Ellen Jørgensen

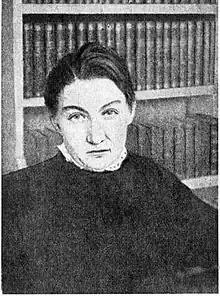
Ellen Jørgensen (1915)

Ellen Sophie Rasmine Jørgensen (1877–1948) was a Danish historian and librarian. She is remembered internationally for her authoritative books on Danish historiography, including "Historieforskning og Historieskrivning i Danmark intil Aar 1800" (1931). Her earlier doctorate thesis "Helgendyrkelse i Danmark i Middelalderens senere Tid" provides a detailed, well-sourced account of the church and scholarly history of Denmark and Europe in the Late Middle Ages. In addition to heading the Manuscript Department of the Royal Danish Library, from 1924 to 1931 Jørgensen was the first woman to serve as editor of the journal "Historisk Tidsskrift".